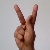
The image shows a hand gesture representing the letter 'K' in Indian Sign Language.